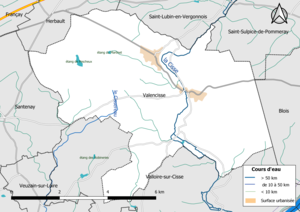
Carte du réseau hydrographique de la commune de fr:Valencisse (Loir-et-Cher, France).
Valencisse est une commune nouvelle, située dans le département de Loir-et-Cher en région Centre-Val de Loire, créée le 1ᵉʳ janvier 2016.